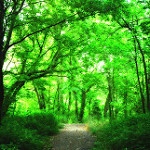
Label: forest